Miikka Kiprusoff

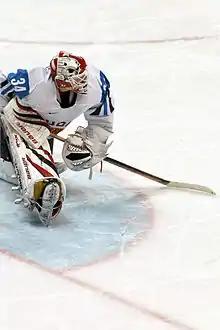
Kiprusoff backstopped Finland to a bronze medal at the 2010 Winter Olympics

Kiprusoff made his international debut with the Finnish junior team at the 1994 European Junior Ice Hockey Championships, where he played in three games. He was also a member of the team at the 1995 and 1996 World Junior Ice Hockey Championships, where Finland finished fourth and sixth, respectively.